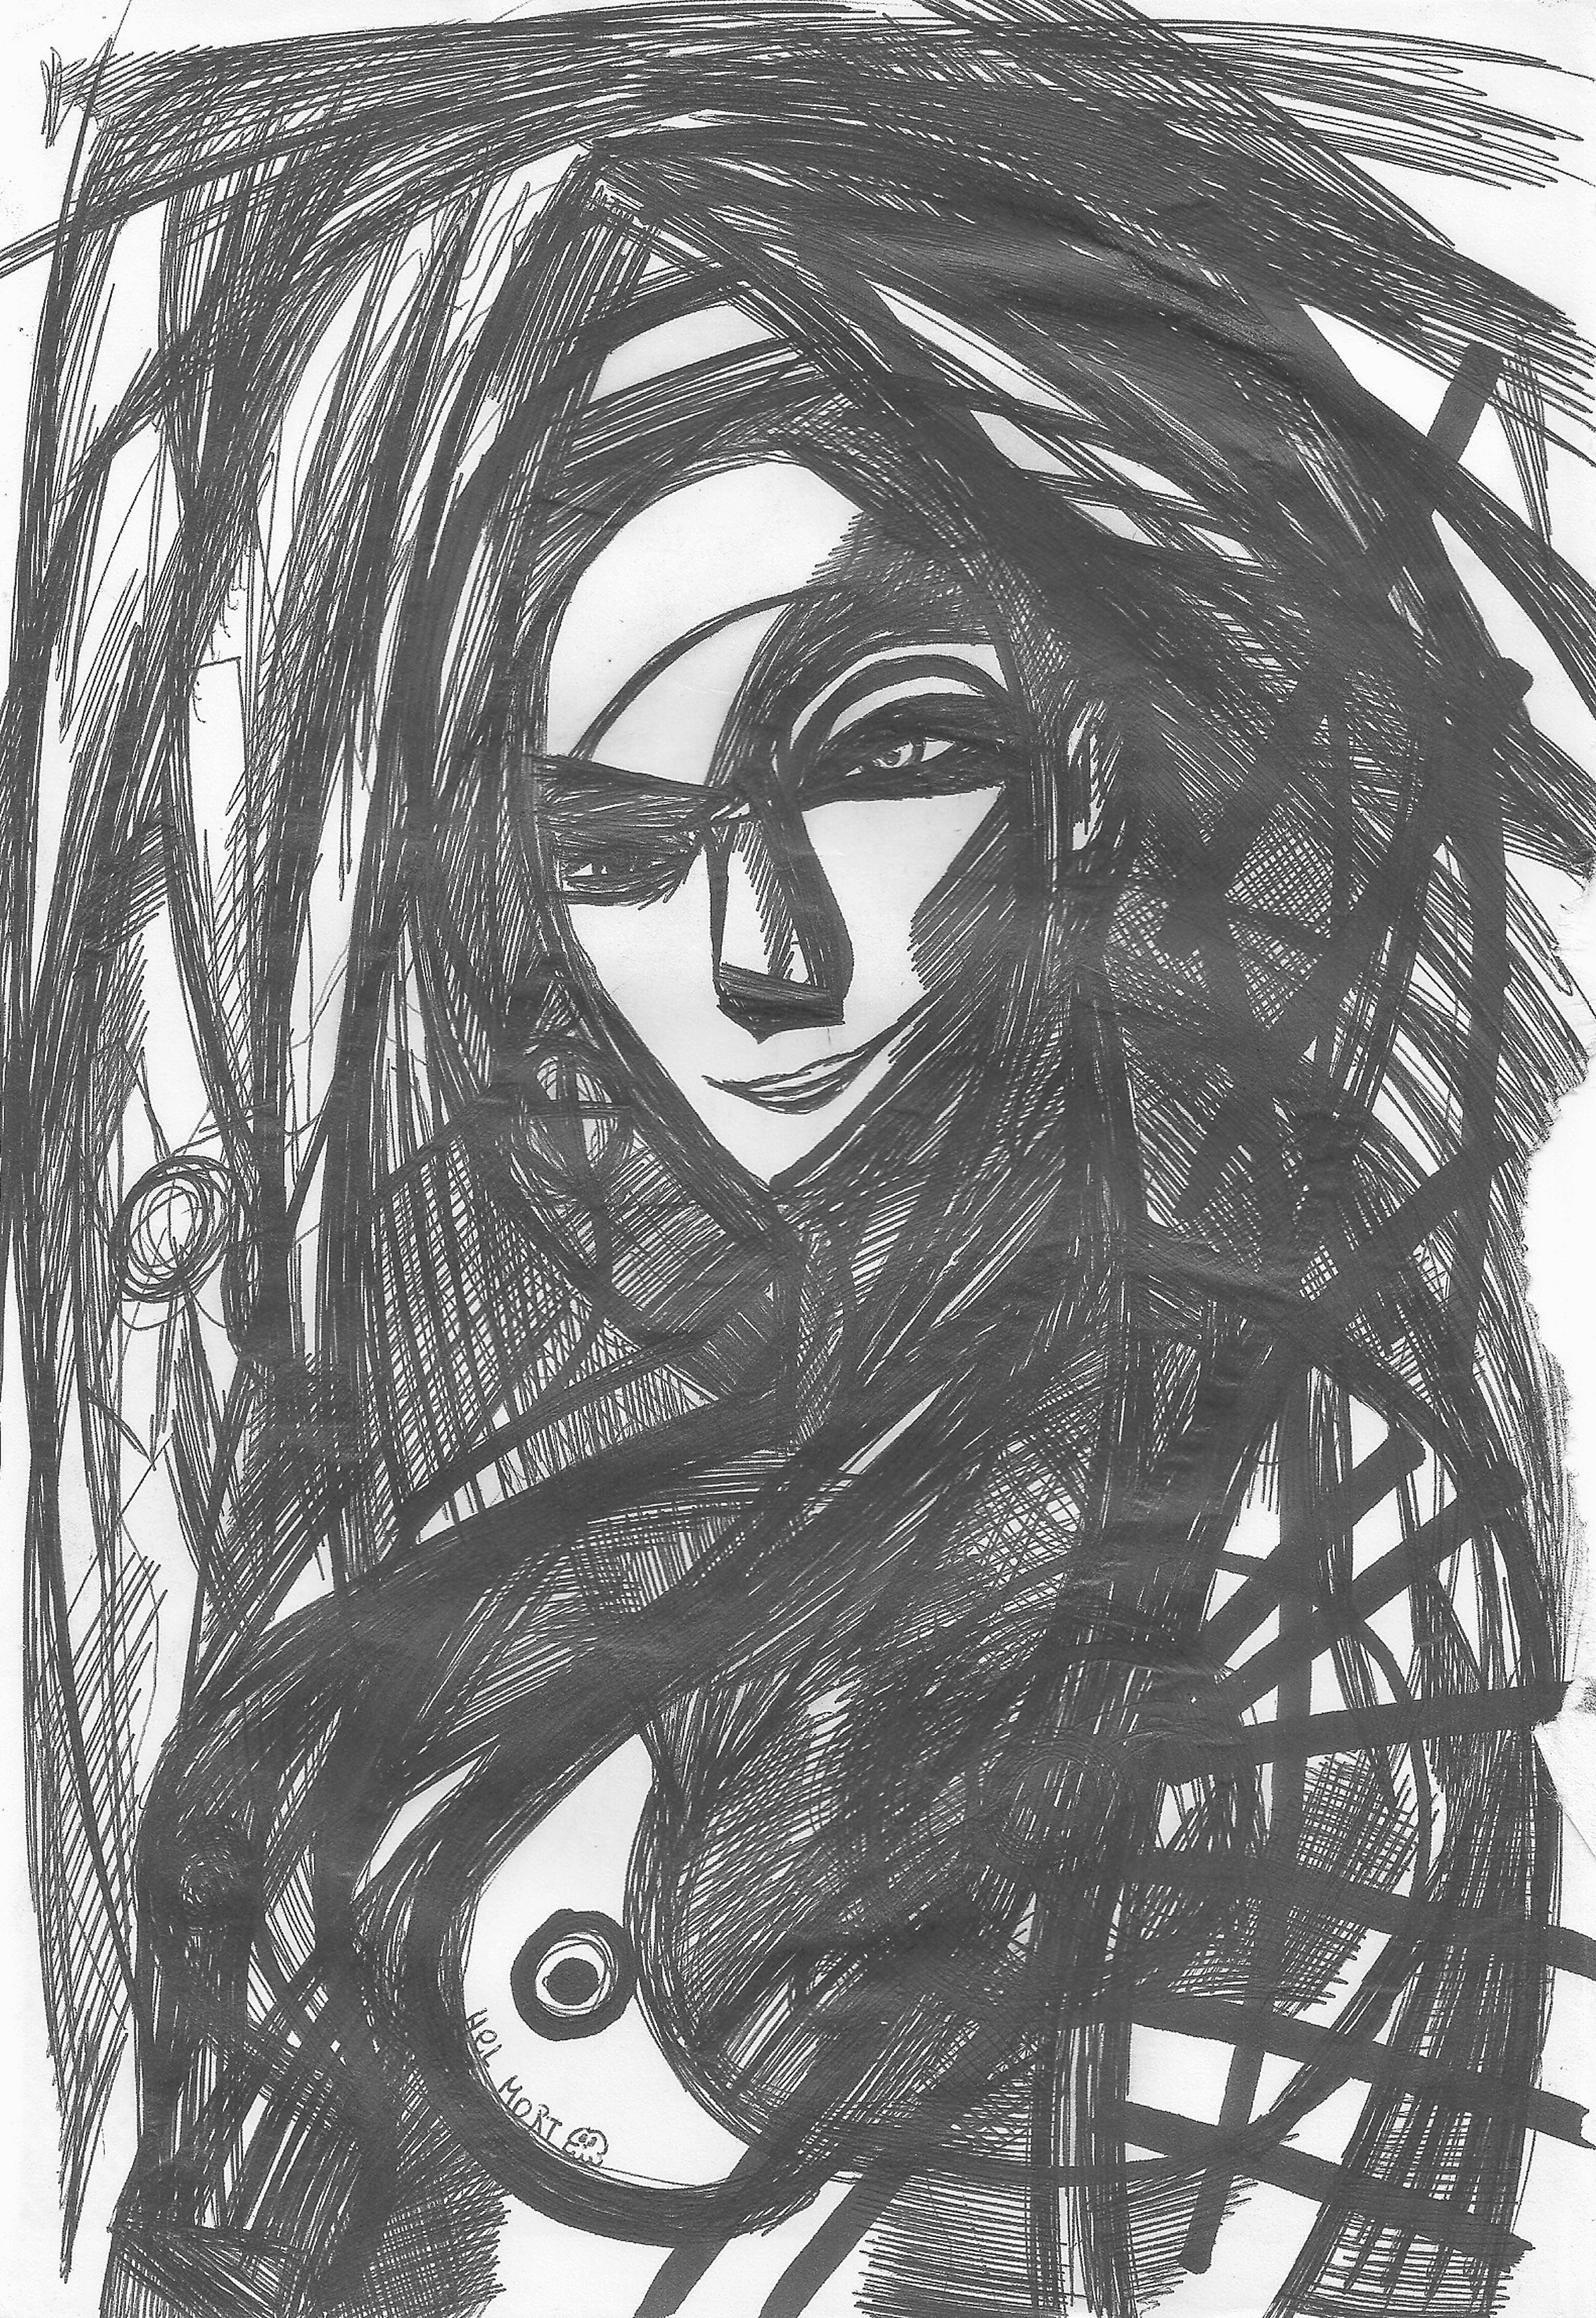
painting, art, artist, artwork, drawing, contemporary art, photography, illustration, paint, love, design, sketch, fine art, abstract art, creative, abstract, acrylic painting, nature, watercolor, art gallery, oil painting, gallery, modern art, abstract painting, digital art, contemporary painting, art collector, style, girl, woman, fashion, mort, eyebrow, line art, black hair, monochrome, long hair, black and white, visual arts, fictional character, doodle, graphics, self portrait